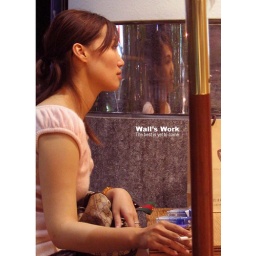
girl in mirror